House of Herrera

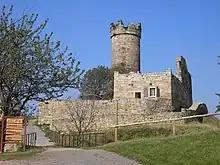
Uslar-Gleichen Castle, Germany

A Gothic noble fortress built in the 15th century by the descendants of , the is shaped as a trapezoid with four square turrets in the corners and a symmetrical front.